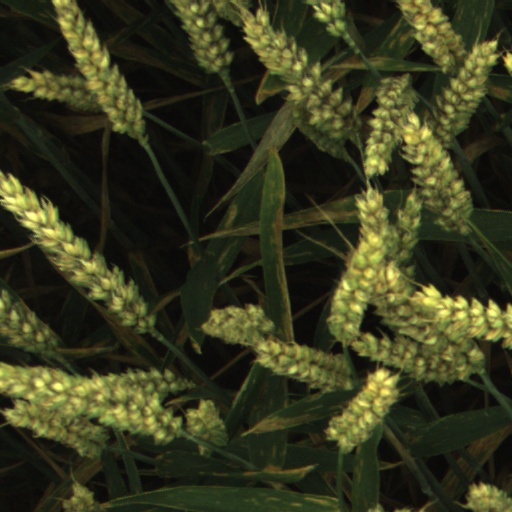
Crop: wheat